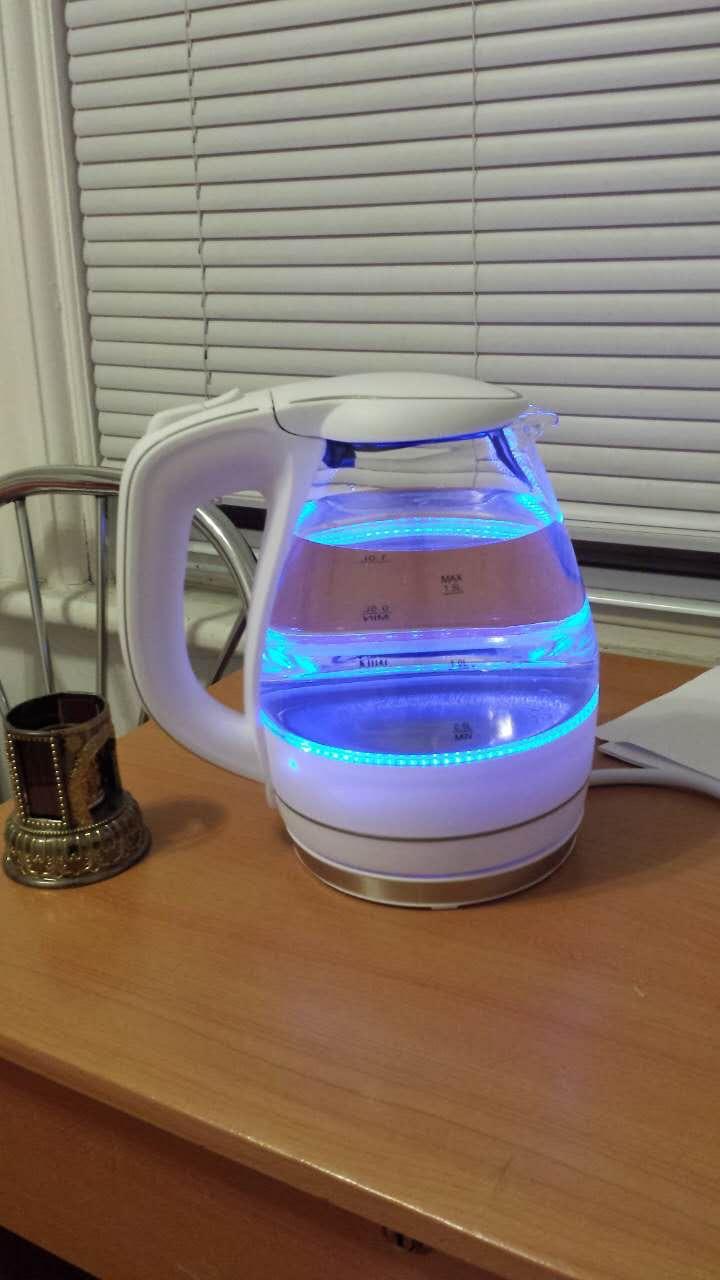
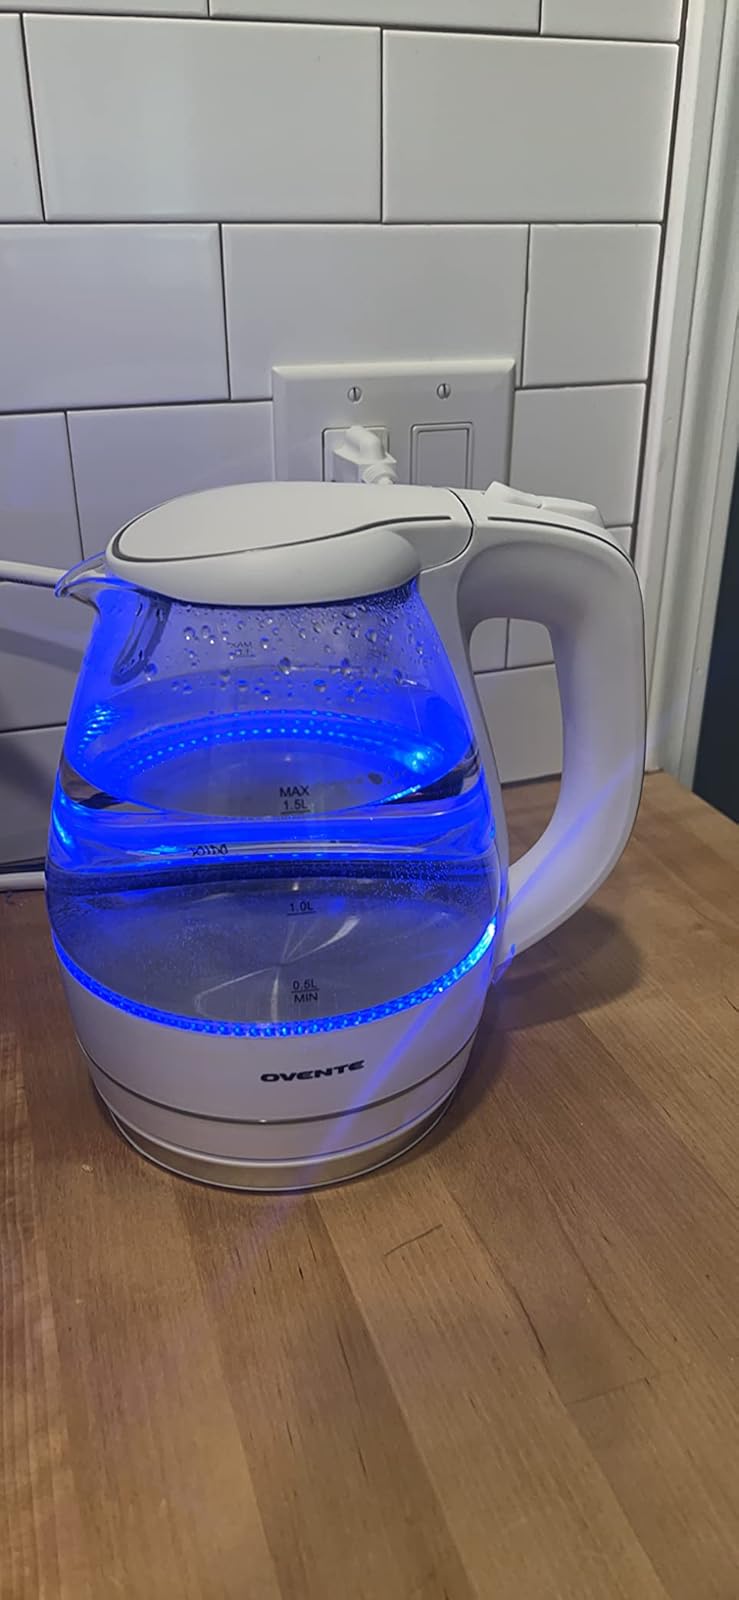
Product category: items_kettle
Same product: yes